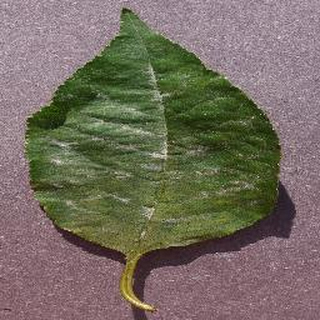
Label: cherry_powdery_mildew